Amit Sial

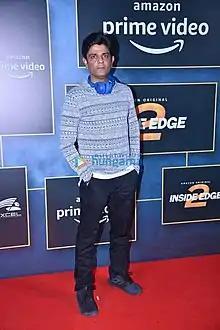
Sial at the special screening of web series Inside Edge Season 2

Amit Sial is an Indian actor known for his works in Hindi cinema. He is best known for "Mirzapur", "Jamtara – Sabka Number Ayega", "Kathmandu Connection" and "Inside Edge".